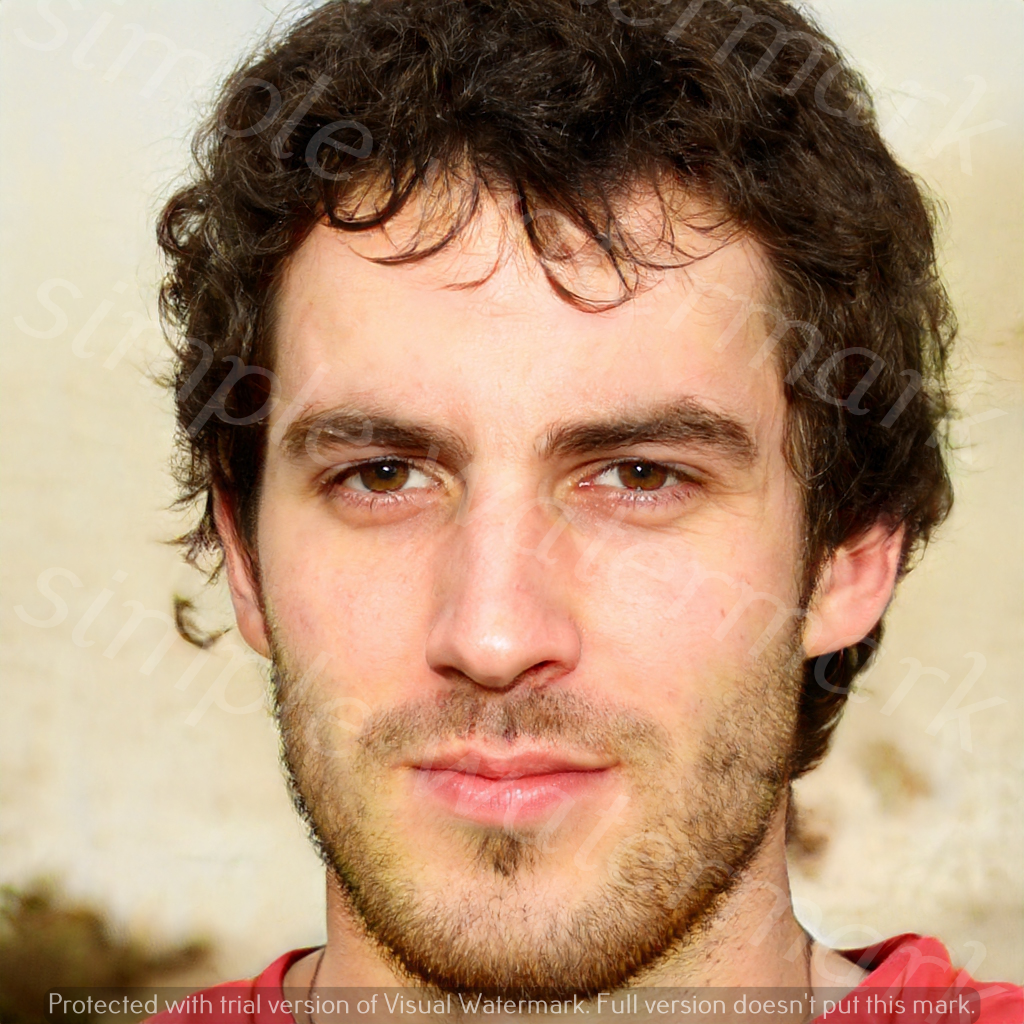
Label: Watermark